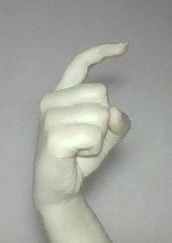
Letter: ra